Engi, Switzerland

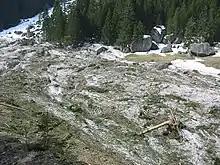
Avalanche trail in the mountains above Engi

The village of Engi is situated at an elevation of on the right bank of the Sernf river. It includes the village sections of Vorderdorf, Dörfli and Hinterdorf, and is located on and near the road between Schwanden and Elm. The village of Schwanden lies downstream and to the west, whilst the village of Matt lies upstream and to the south.